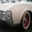
Label: automobile